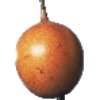
Label: Granadilla 1